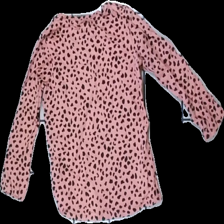
View: back
Type: Top
Category: Children
Brand: Lindex
Colors: Pink, Black
Material: 100% Cott
Pattern: Animal print
Cut: Regular
Size: 110
Season: All
Price range: 50-100
Recommended usage: Reuse